Qaysari Bazaar

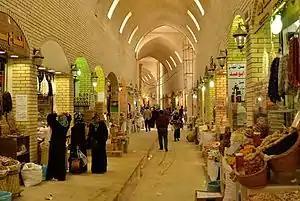
Qaysari Bazaar in Kurdistan

A Qaysari bazaar is a type of covered bazaar typical of Kurdistan and Iraq.